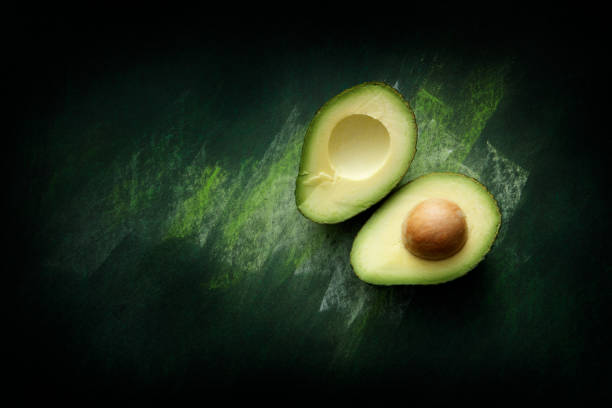
Label: Avocado